Late modern period

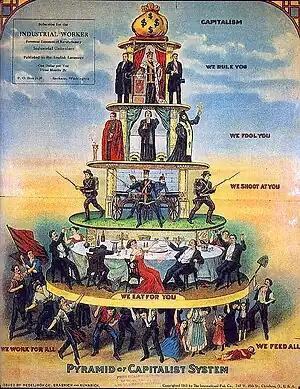

Sigmund Freud is renowned for his redefinition of sexual desire as the primary motivational energy of human life, as well as his therapeutic techniques, including the use of free association, his theory of transference in the therapeutic relationship, and the interpretation of dreams as sources of insight into unconscious desires.